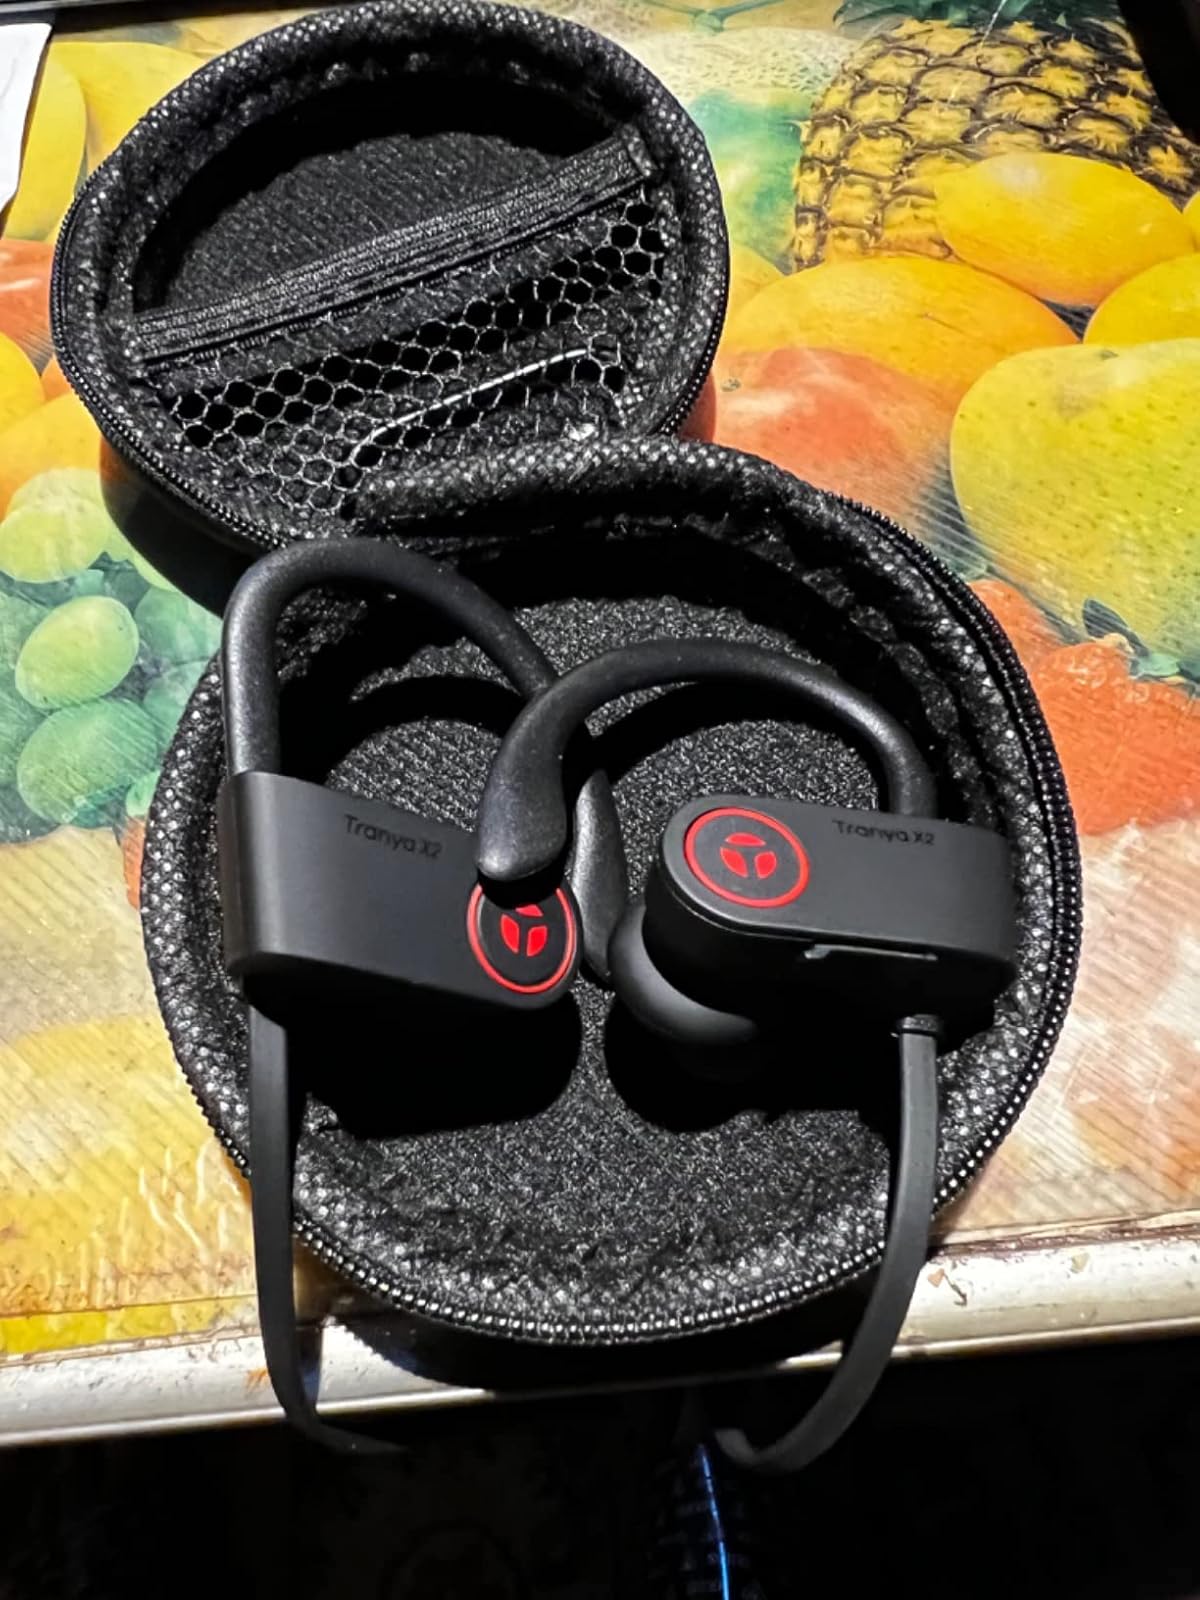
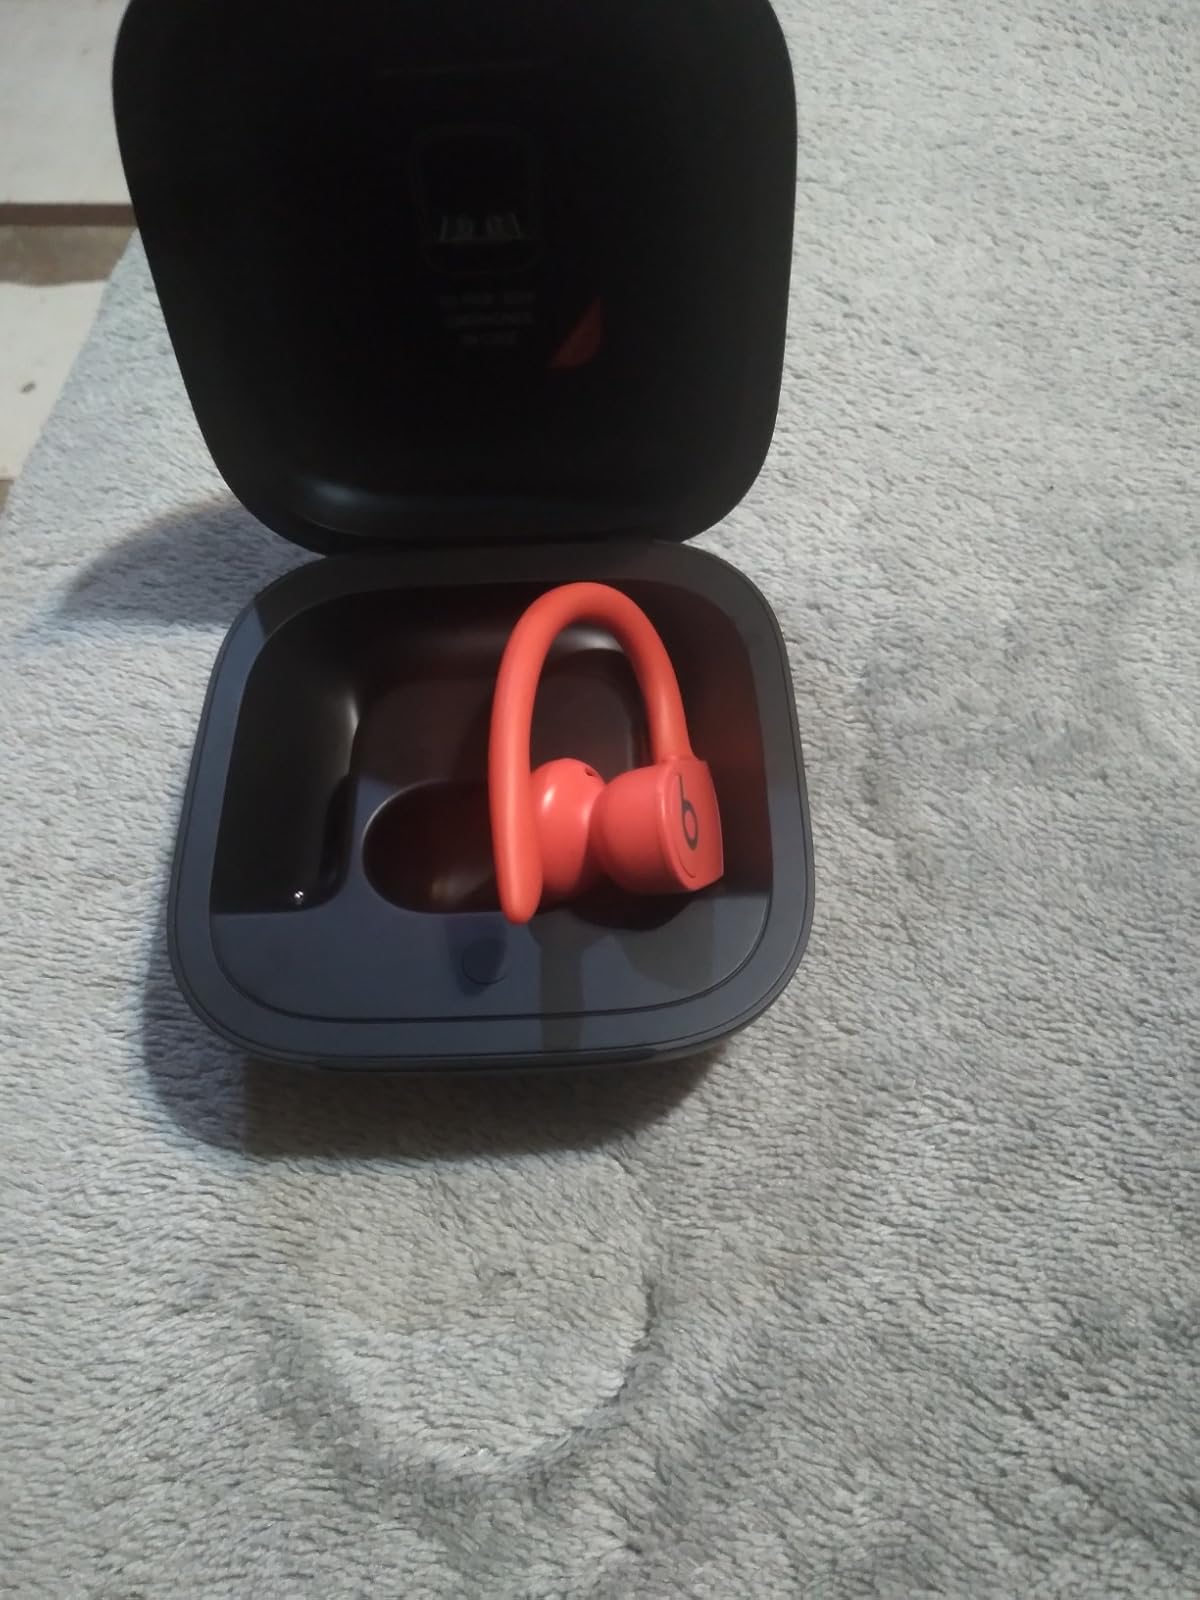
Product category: earbuds
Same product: no